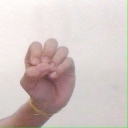
अक्षर: उ